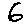
Label: 6